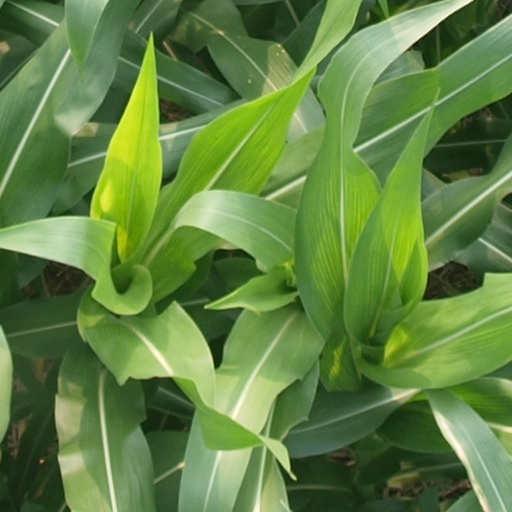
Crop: maize; corn